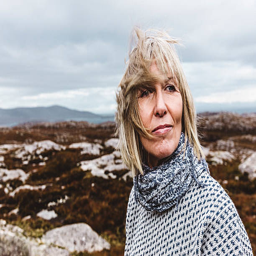
outdoor portrait of a woman